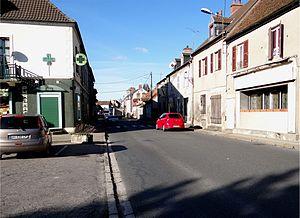
La route nationale 7 traversant le bourg, Villeneuve-sur-Allier, Allier, France. Français
Villeneuve-sur-Allier est une commune française, située dans le département de l'Allier en région Auvergne-Rhône-Alpes.